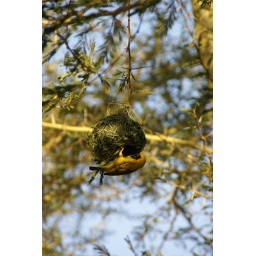
Bird building nest in tree